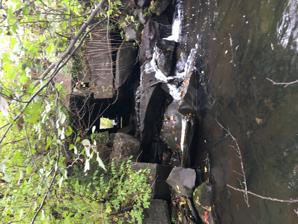
Building: Center Road Culvert
Country: United States of America
Year built: 1899
United States historic place Center Road Culvert U.S. National Register of Historic Places Show map of Vermont Show map of the United States Location Center Road over Mallory Brook, East Montpelier, Vermont Coordinates 44°17′10″N 72°31′18″W / 44.28611°N 72.52167°W / 44.28611; -72.52167 Area less than one acre Built 1899 ( 1899 ) Architectural style Stone culvert NRHP reference No. 100005024 Added to NRHP March 2, 2020 The Center Road Culvert is a historic stone culvert on Center Road at Mallory Brook in East Montpelier, Vermont .  It was built in 1899 as an early project after the establishment of the Vermont Highway Commission in 1898, and is a well-preserved example of dry-laid stone box culvert.  The last major work on the culvert was performed in 1930, after it suffered damage in Vermont's devastating 1927 floods. VTrans recommended the culvert undergo preservation rather than replacement following damage from Hurricane Irene , and Mallory Brook is to be rerouted through a larger modern structure.  It was listed on the National Register of Historic Places in 2020. See also Transport portal Engineering portal National Register of Historic Places portal National Register of Historic Places listings in Washington County, Vermont List of bridges on the National Register of Historic Places in Vermont References